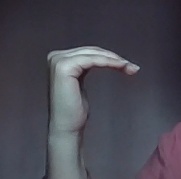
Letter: haa